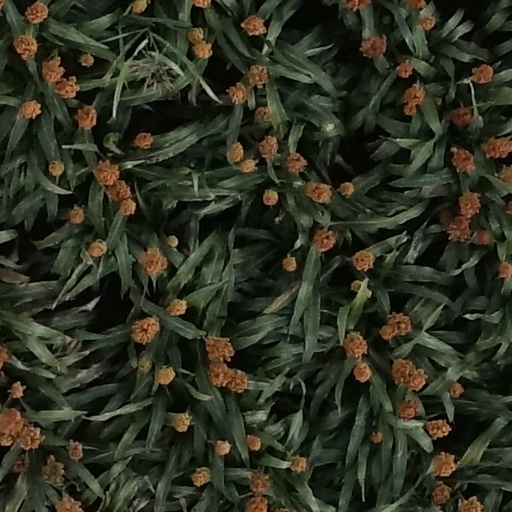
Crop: sorghum